Frans Masereel

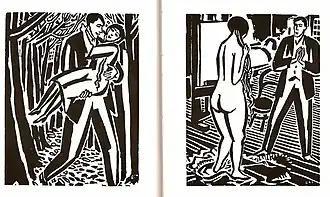
From "Mon Livre d'Heures" ("A Passionate Journey", 1919)

The cultural organization Masereelfonds was named after him, as was the Frans Masereel Centre studio facility at Kasterlee.